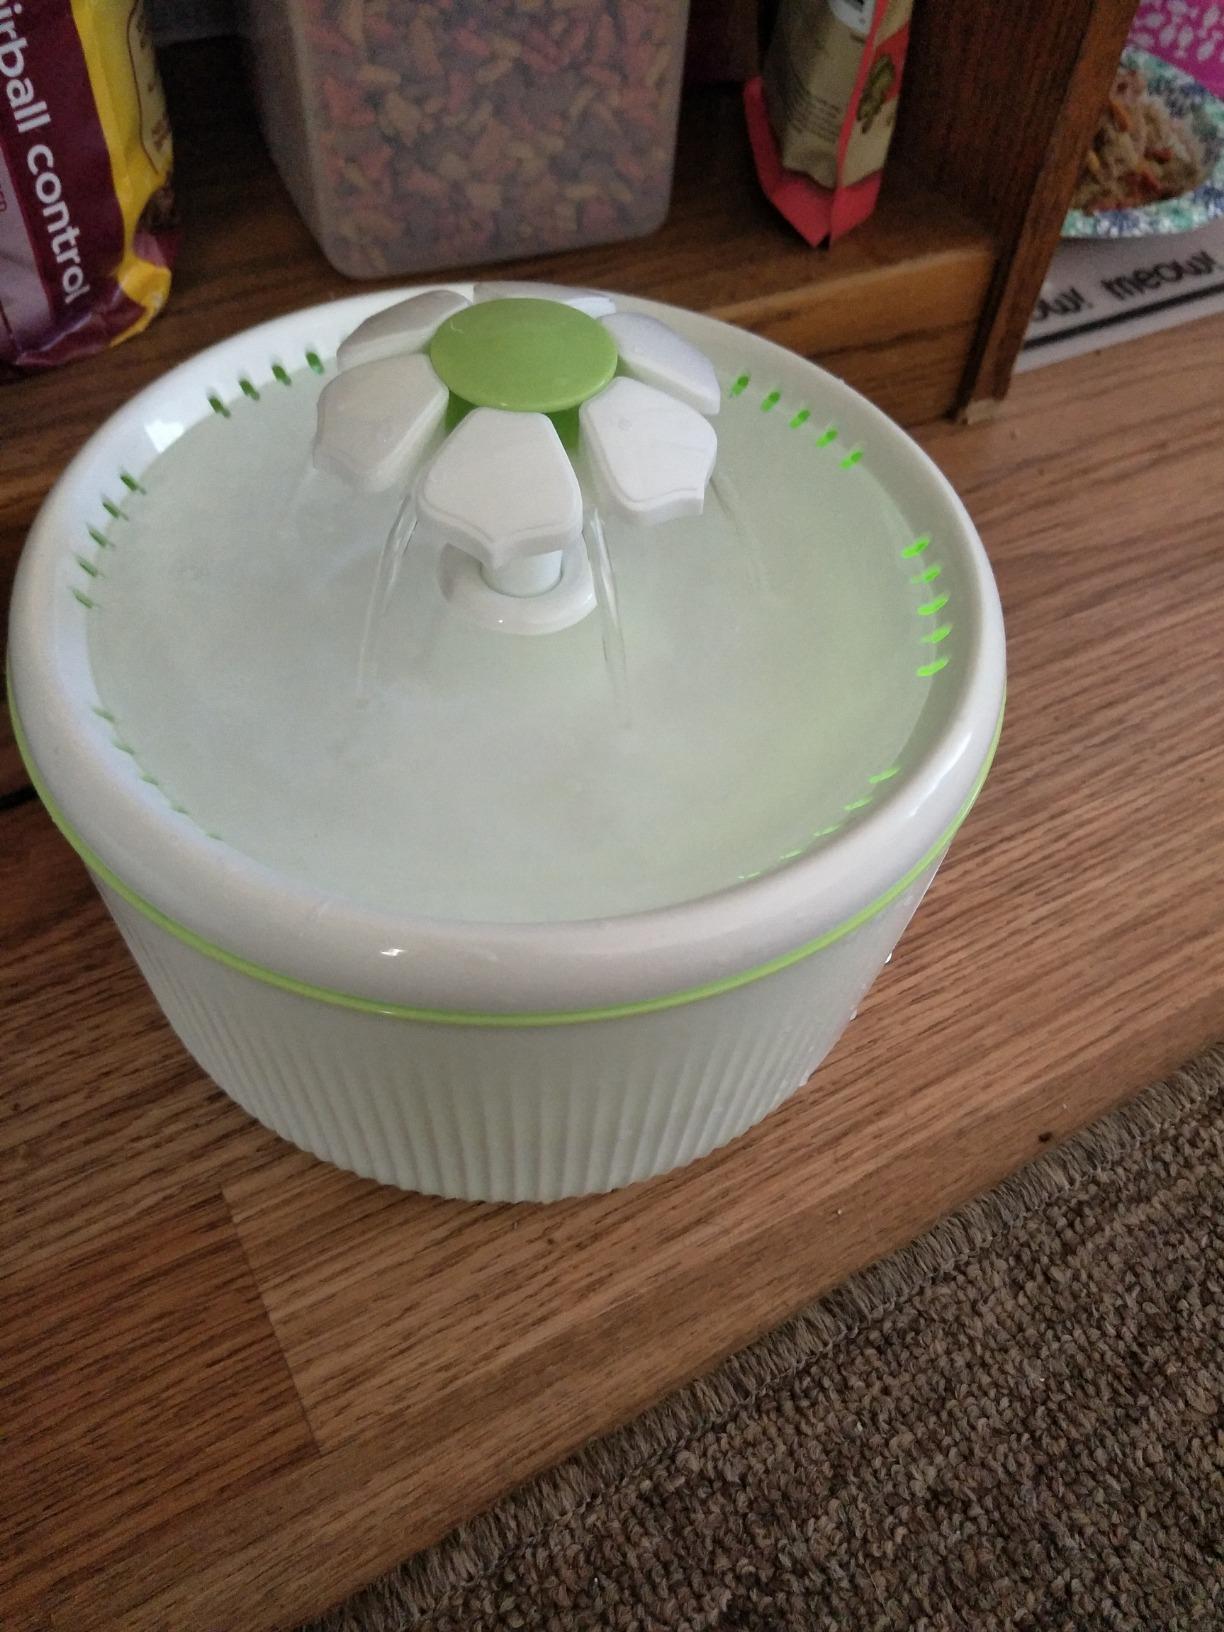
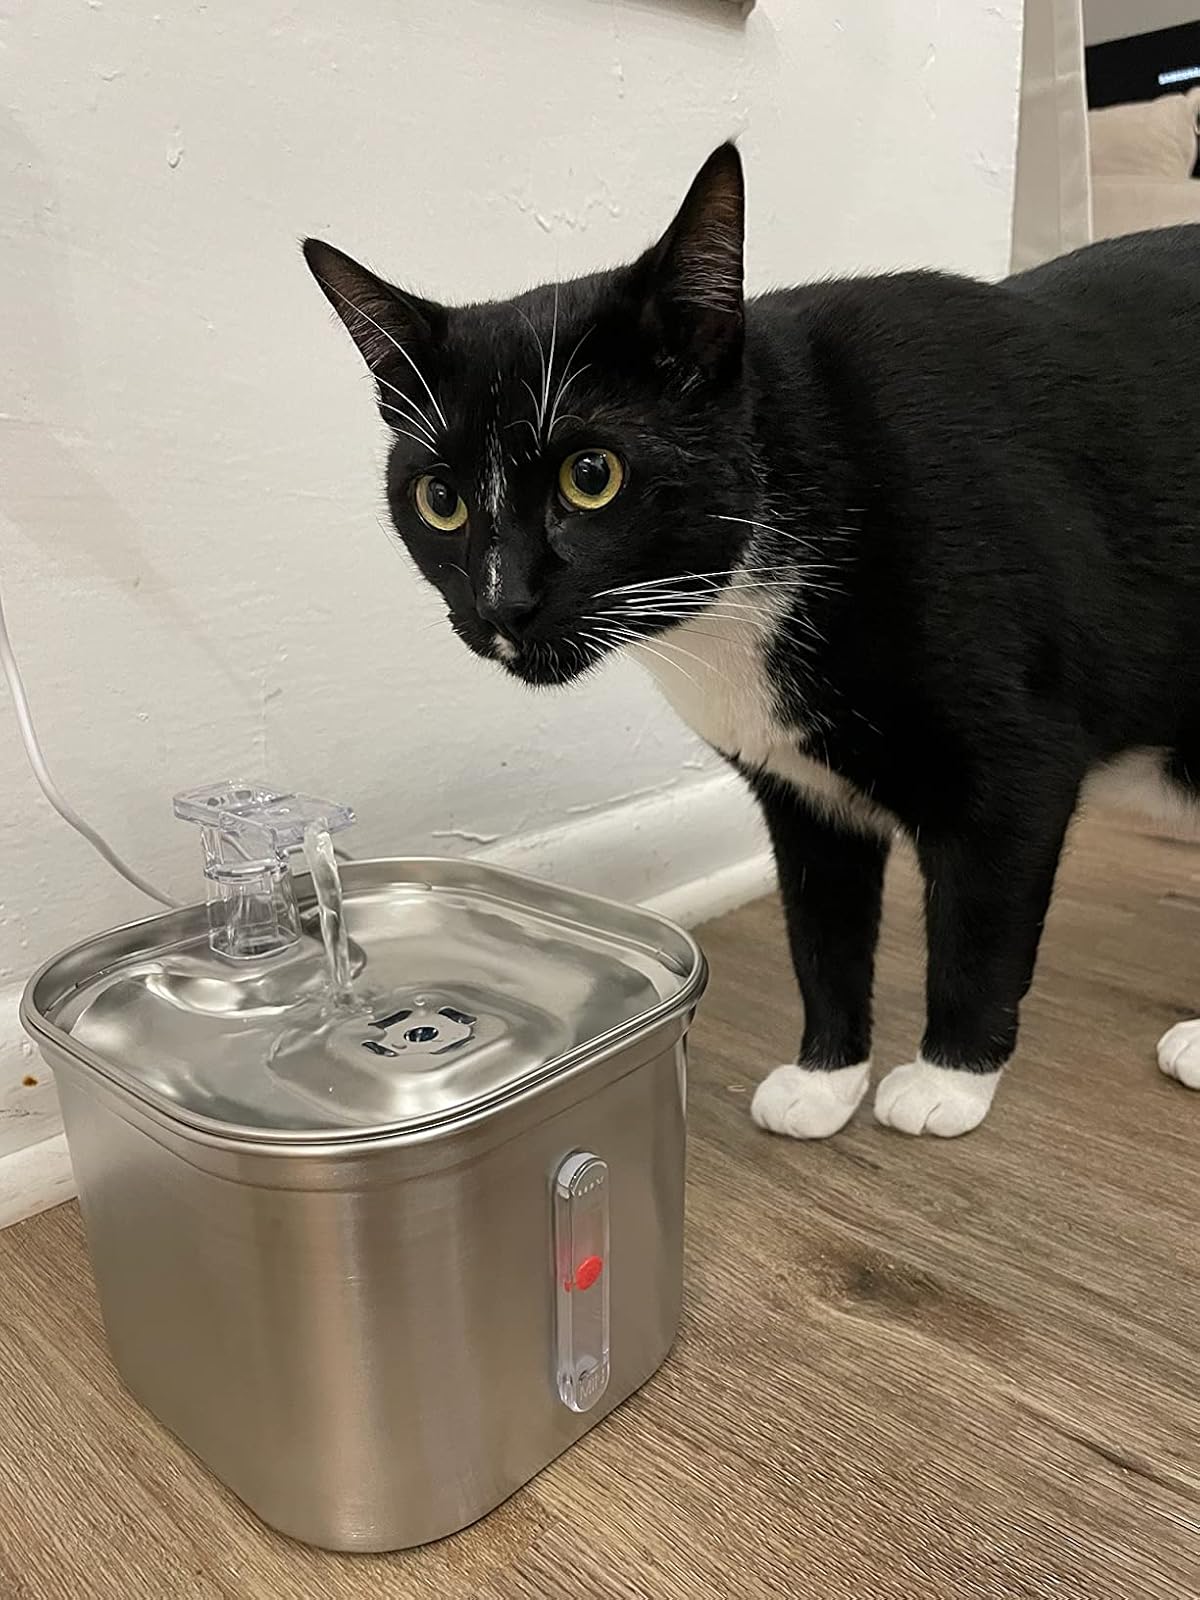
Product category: items_bowl
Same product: no